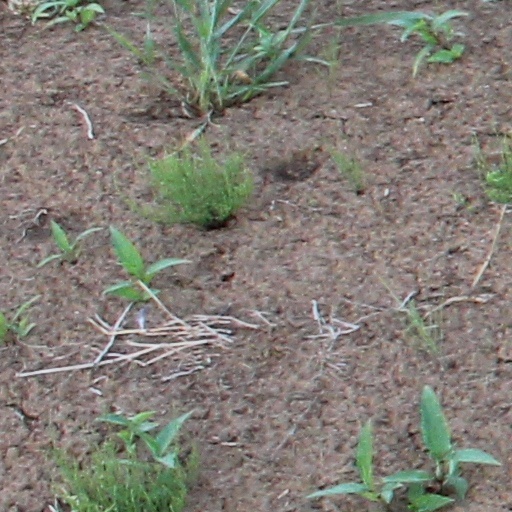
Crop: wheat